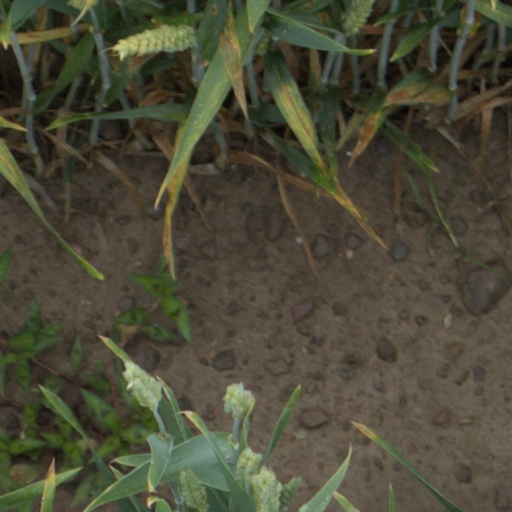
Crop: wheat